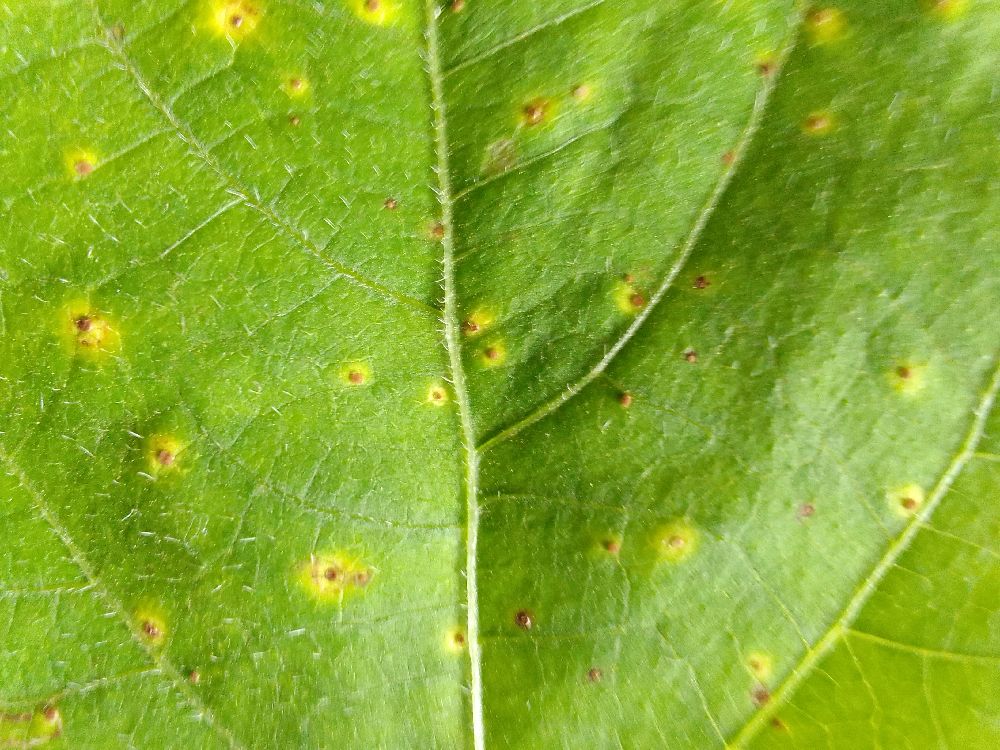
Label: rust